Anthahpuram

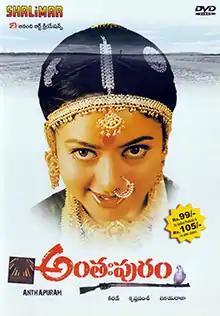
DVD cover

Anthahpuram is a 1998 Indian Telugu-language drama film written and directed by Krishna Vamsi. The film stars Soundarya, Prakash Raj, Sai Kumar and Jagapathi Babu with music composed by Ilayaraja. Inspired from 1991 American film "Not Without My Daughter" (1991), the plot follows an Indian-origin woman from Mauritius who, along with her young son, becomes trapped in a patriarchal and feudal household in the Rayalaseema region of Andhra Pradesh.